Kobani

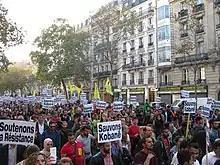
Paris Kurds rally in support of Kobani on 1 November 2014

Kobani Canton had been under attack by ISIL militants for several months. In September 2014, militants occupied most of the Kobani region, seizing more than 100 Kurdish villages. As a consequence of the ISIL occupation, up to 200,000 Kurdish refugees fled from Kobani Canton to Turkey. Turkish authorities did not allow the refugees to enter with any vehicles or livestock that they had.